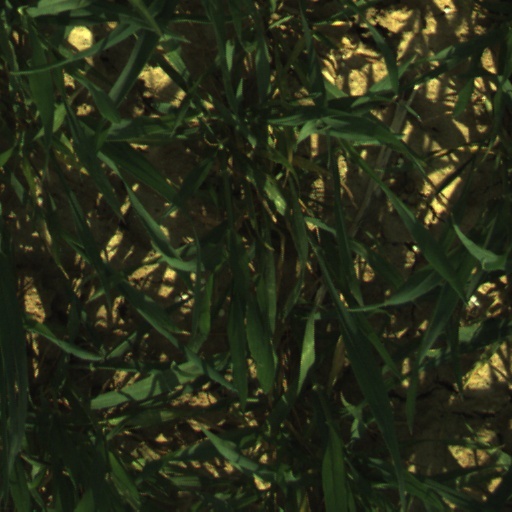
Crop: wheat